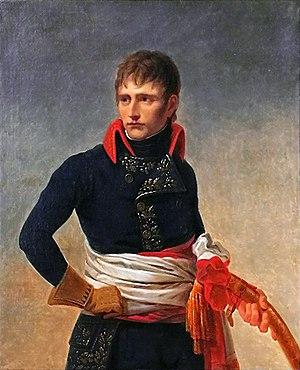
Andrea Appiani, Bonaparte a Milan 1800, museo Napoleonico la Havane CubaEspañol: Andrea Appiani, Bonaparte en Milan 1800, Museo Napoleonico (La Habana).
L'iconographie de Napoléon Iᵉʳ se réfère à l'ensemble des représentations peintes, gravées, et sculptées du général et Premier Consul Napoléon Bonaparte, devenu empereur sous le nom de Napoléon Iᵉʳ. Réalisées de son vivant à des fins de propagande, elles furent après sa mort destinées à évoquer la légende napoléonienne.